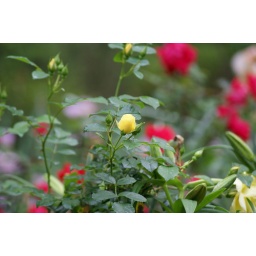
lost yellow rose in with the red